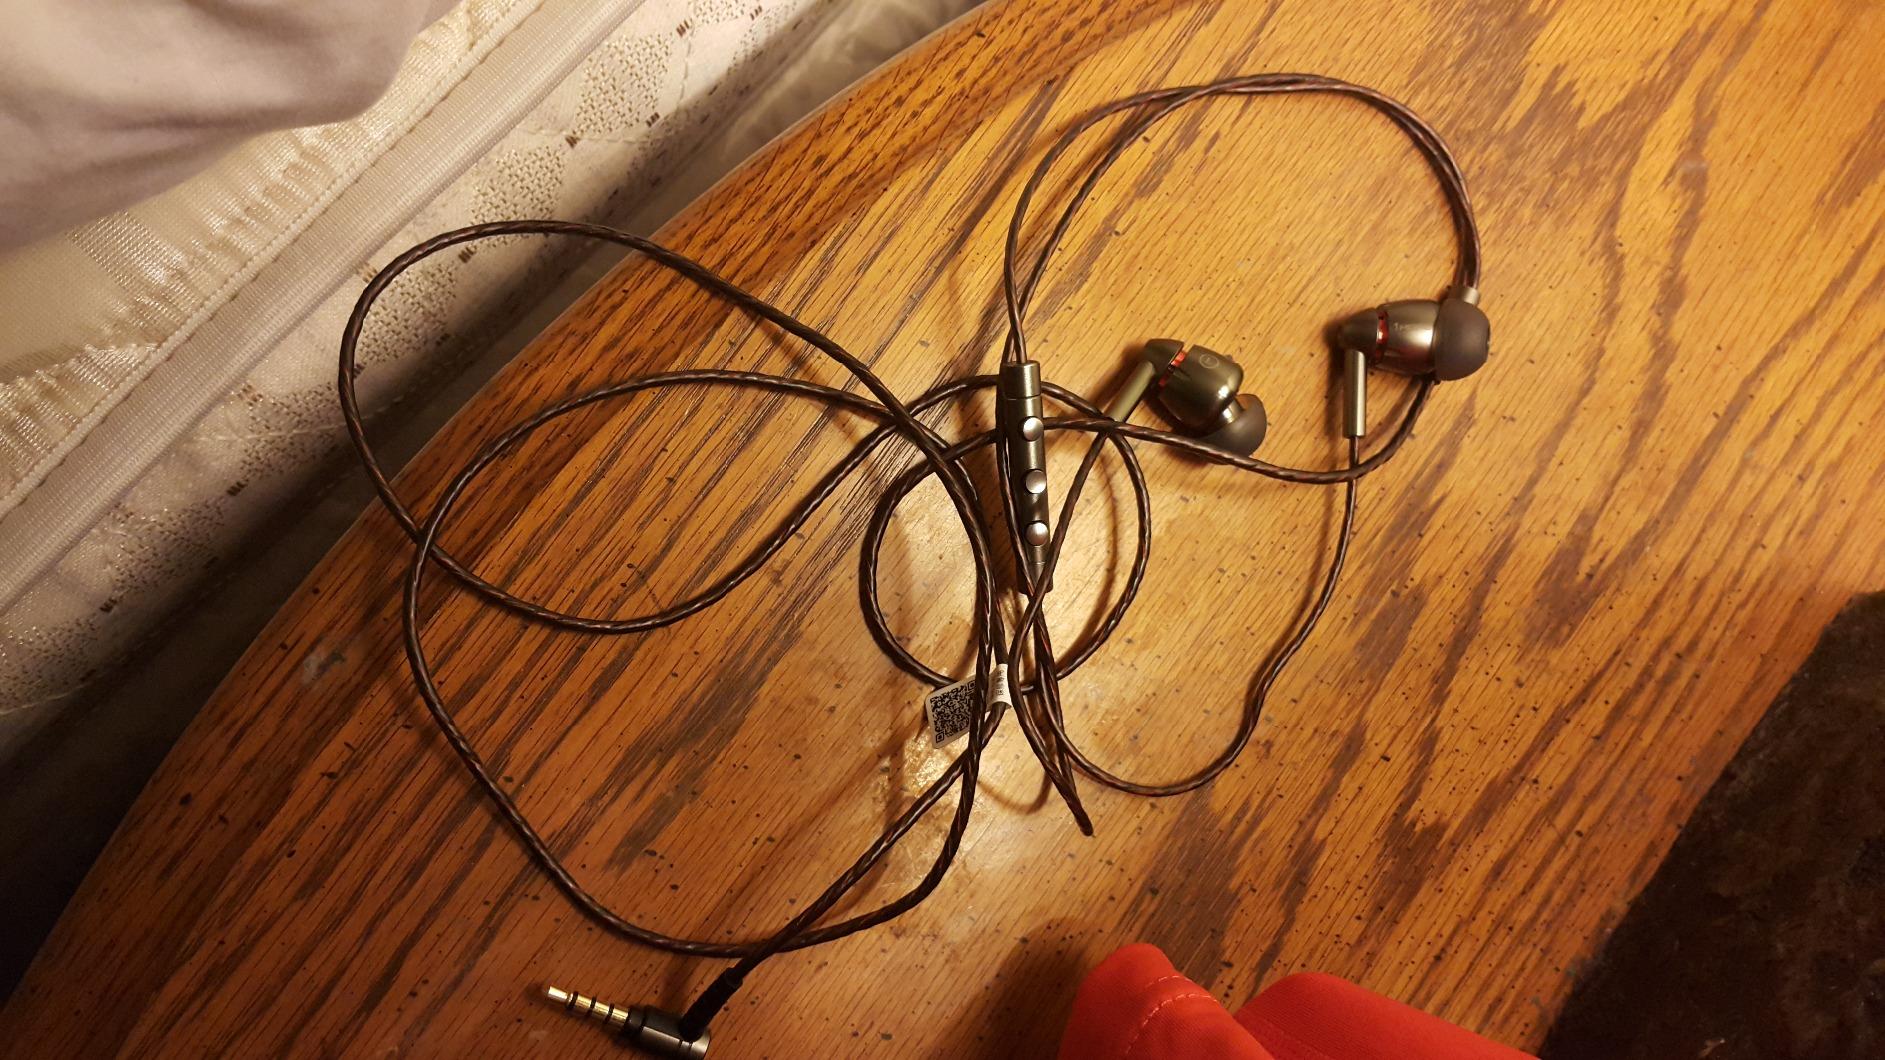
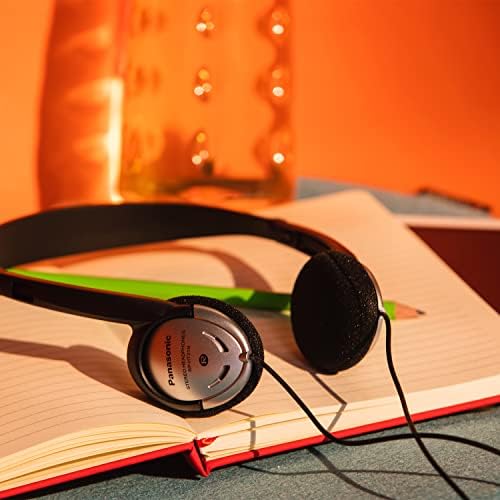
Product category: headphones
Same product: no